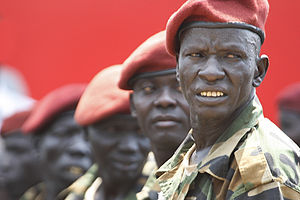
Sydsudan / Politik / Regeringen
Sydsudans præsident-vagt på Independence Day, 2011.
Sydsudan, officielt Republikken Sydsudan, er en indlandsstat i det nordøstlige Afrika, der fik sin uafhængighed fra Sudan pr. 9. juli 2011. Det har historisk været uafhængigt, og som et resultat af den 2. sudanske borgerkrig vandt det status som autonom region 9. juli 2005. Fra den 9. januar 2011 og en uge frem blev der afholdt en folkeafstemning om fuldstændig uafhængighed fra regeringen i Khartoum. Resultatet af denne afstemning blev 98,83 % for løsrivelse. Den 9. juli 2011 blev de selvstyrende områder adskilt helt fra Sudan, og en ny, uafhængig, selvstændig stat skabtes med præsident Salva Kiir Mayardit som det første statsoverhoved. Sydsudans hovedstad er Juba. Nabolandene er Sudan, Etiopien, Kenya, Uganda, Den Demokratiske Republik Congo og Den Centralafrikanske Republik.